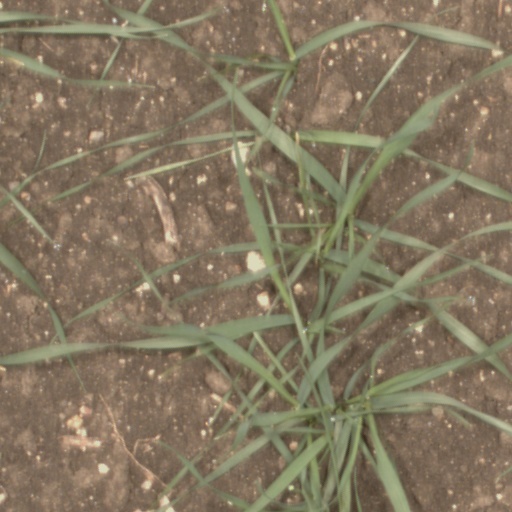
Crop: wheat